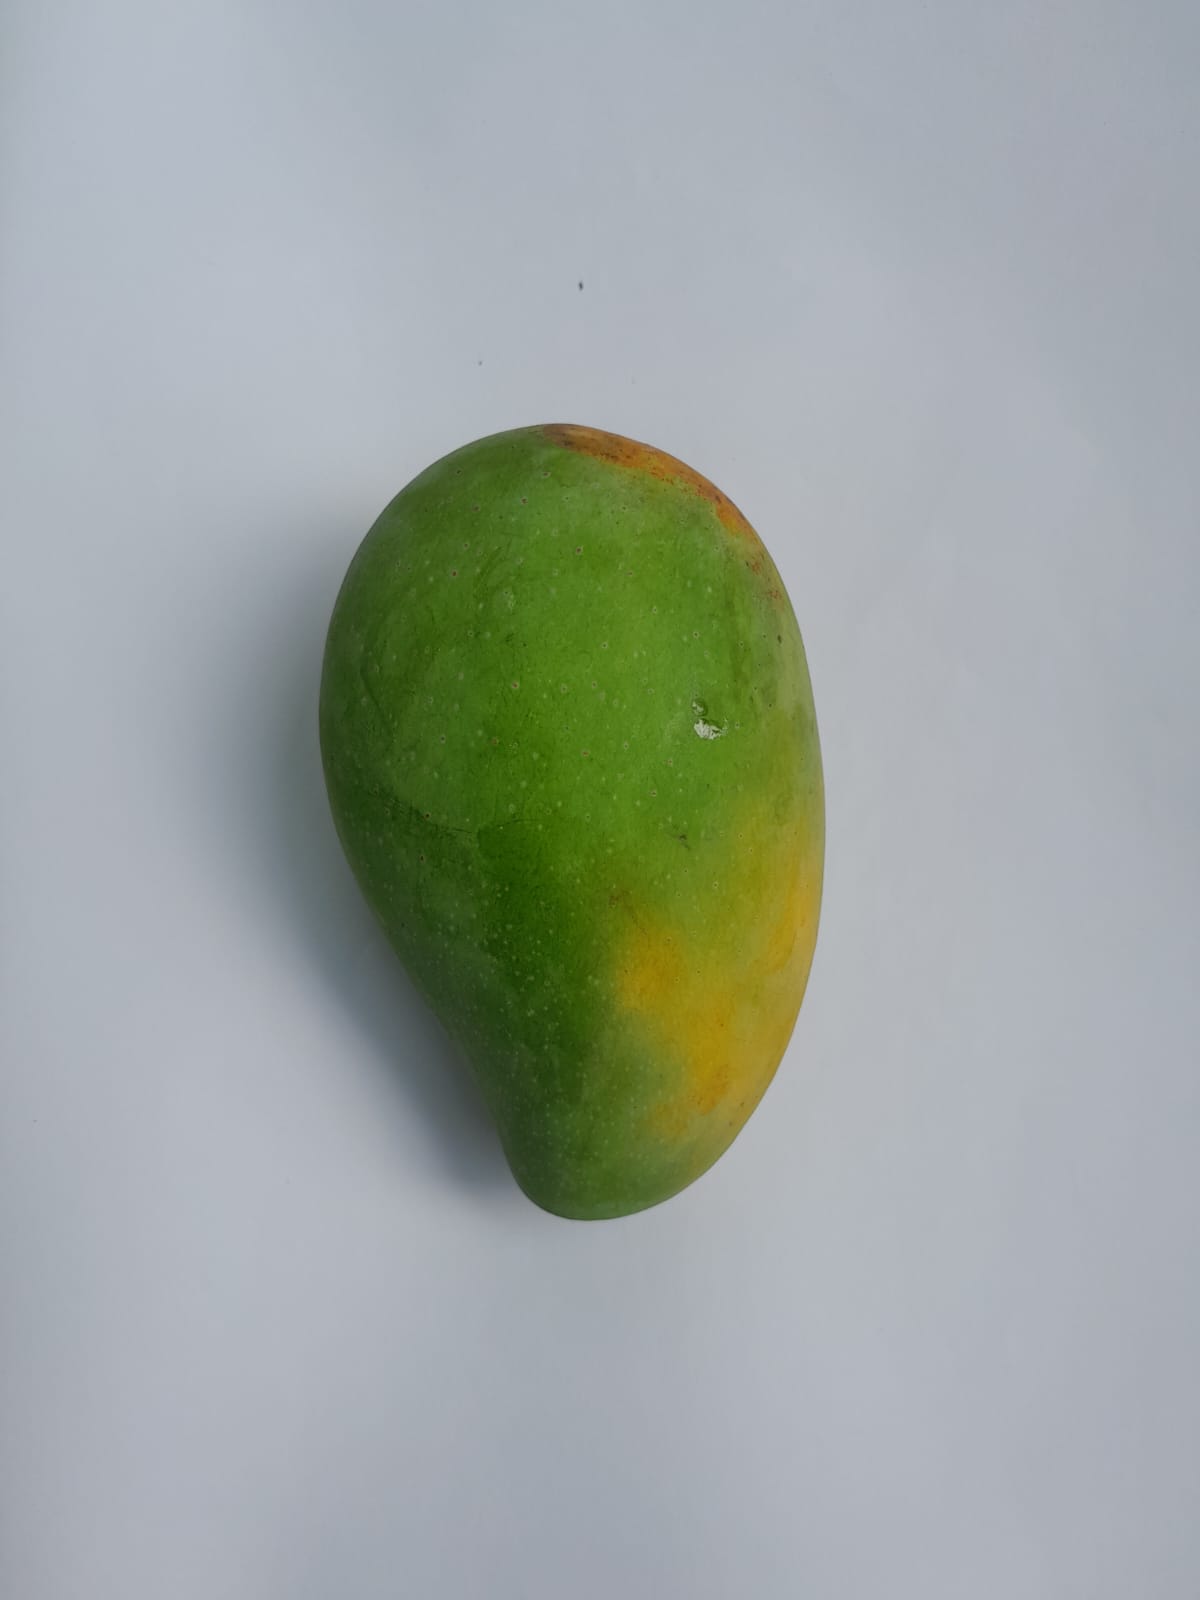
Mango variety: RaniBhog